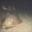
Label: ray